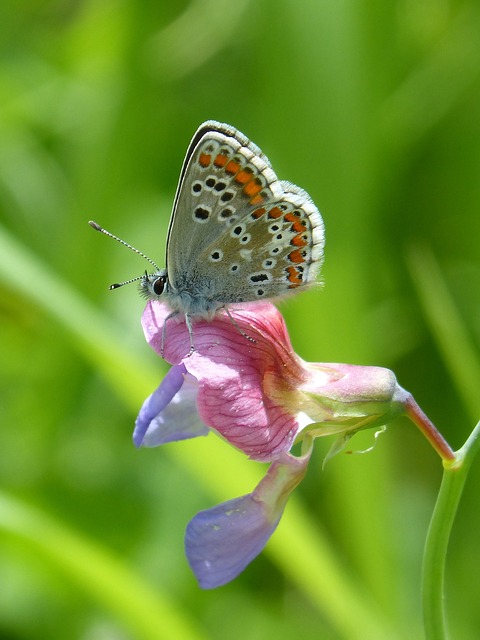
Label: butterfly